Lightening holes

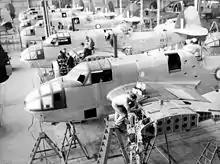
Aircraft manufacturing in Australia 1943. Note the circular lightening holes in the wing ribs.

Lightening holes are often used in the aviation industry. This allows an aircraft to be as lightweight as possible, retaining the durability and airworthiness of the aircraft structure.